Haden (mango)

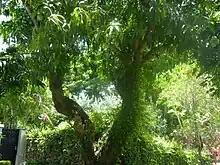
Photograph of what is believed to be the original 'Haden' tree, located in Coconut Grove, Florida

In 1902, Captain John J. Haden, a retired U.S. army officer living in Coconut Grove, Florida, planted four dozen seedlings of Mulgoba mango seeds he had purchased from Professor Elbridge Gale in Mangonia, near Lake Worth Lagoon in the area of present-day West Palm Beach. Haden would die the following year, but his wife Florence cared for the trees at their property in Coconut Grove, which first fruited in 1910. One tree in particular produced superior quality fruit, with brilliant color and good flavor. This cultivar was selected and given the family name. Both historical and pedigree analysis indicates that Haden was likely the result of a cross between Mulgova (misspelled as "Mulgoba", cultivar origin in Tamil Nadu, India) and a Turpentine mango.